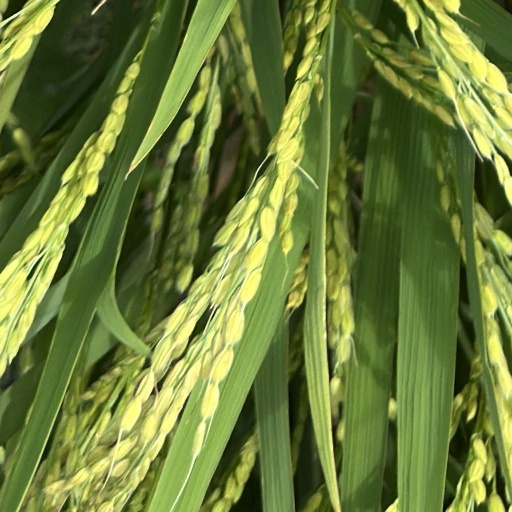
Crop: rice